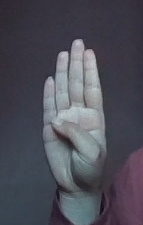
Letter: kaaf